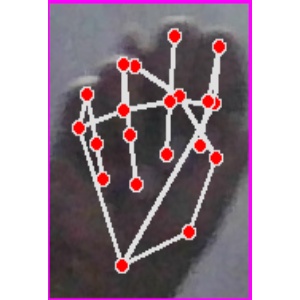
अक्षर: न